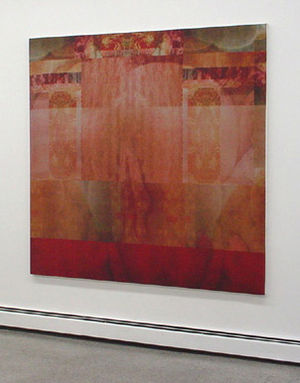
Joseph Nechvatal / Teori / Viraktualisme
Joseph Nechvatal, Birth Of the viractual, 2001. Akryl på kanvas, skabt med hjælp af en computerrobot
Joseph Nechvatal er en post-konceptuel digital kunstner og kunsthistoriker, som er kendt for at lave computer-assisterede malerier og computeranimationer, ofte ved brug af computervira.